Alfred Waterhouse

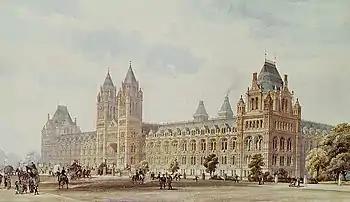
Waterhouse's watercolour perspective of the Natural History Museum London 1876, in the collection of the V&A Museum. Note the side facadesthe east one is just visible on the rightwere never built.

The Royal Institute of British Architects Drawings Collection housed in the dedicated study room at Victoria and Albert Museum contains over 9,000 of the drawings from Waterhouse's practice. The collection covers pages from note-books up to metre square drawings, rough onsite sketches to highly finished watercolours perspectives of complete buildings. The drawings span Waterhouse's full career from the 1850s to 1901. Each finished drawing has two numbers normally in the top left corner: the first of upper number is the 'office number' that related to a now lost register in which the draughtsmen's time was recorded; the second number is the 'job number', records the sequence of drawings for an individual commission, against which charges for the client were calculated. Each of the completed drawings is also dated, some surviving sheets are either unnumbered or damaged. A smaller commission may have needed as few as fifty drawings. Most of the drawings are anonymous and thanks to the uniform style of production it is not possible to distinguish individuals, though some of the seniors in the office like G.T. Redmayne were allowed to initial drawings. In the very early years of his practice the lettering used on the drawings was Gothic, but this was abandoned by the mid-1860s for a plain script. Waterhouse was known for his ability to paint watercolour perspectives, sometimes they were produced for architectural competitions such as the entry for The Royal Courts of Justice competition and Manchester Town Hall, but based on their dates sometimes they were produced towards the end of the building process, most likely for publication. Some of the drawings were produced onsite with annotations by the clerk of works alerting the office staff to problems in the design, in a few cases the replies to these have survived. Some drawings were annotated by the client for example The Duke of Westminster queried the design of the screen in the Chapel at Eaton Hall. The collection allows a detailed picture of how the office functioned to be built up, although not unique for the period it is rare. None of the sets of drawings is complete and several of Waterhouse's commissions are no longer represented in the collection.